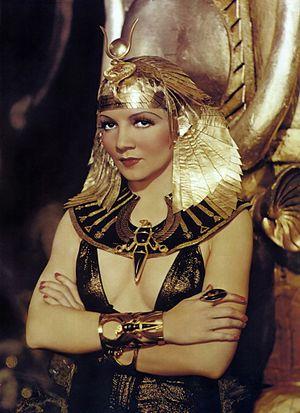
Cléopâtre est un film américain réalisé par Cecil B. DeMille, sorti en 1934.